James Robertson (judge)

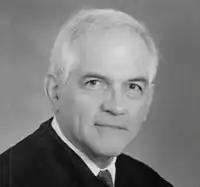

James Robertson (May 18, 1938 – September 7, 2019) was a United States district judge of the United States District Court for the District of Columbia from 1994 until his retirement in June 2010. Robertson also served on the Foreign Intelligence Surveillance Court from 2002 until December 2005, when he resigned from that court in protest against warrantless wiretapping.